Vasiliki Skara

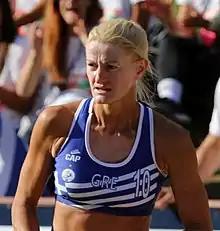
Skara at the European Beach handball Championships 2019

Vasiliki Skara (born 4 May 1973) is a Greek handball player who competed in the 2004 Summer Olympics.